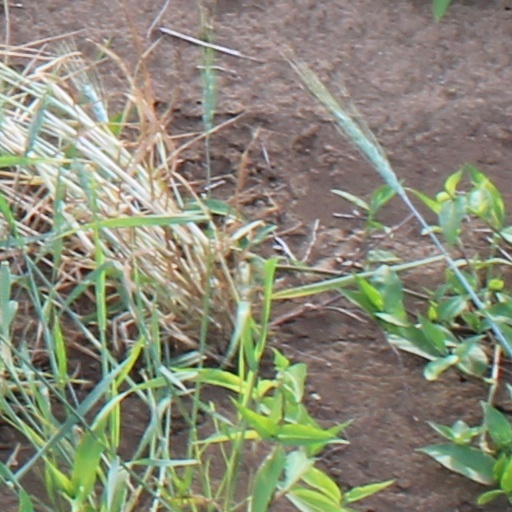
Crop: wheat